Maskinongé River

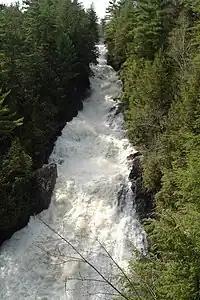
Falls of Sainte-Ursule

The Maskinongé River begins its course at an altitude of 142 m in lake of the same name. It then flows south-east for a distance of 52 km and flows into the St. Lawrence River at Maskinongé altitude of 3 m. It has two major gradients: the Lauzon Falls where it drops from 30 m and the Saint-Ursula Falls where it drops from 70 m.